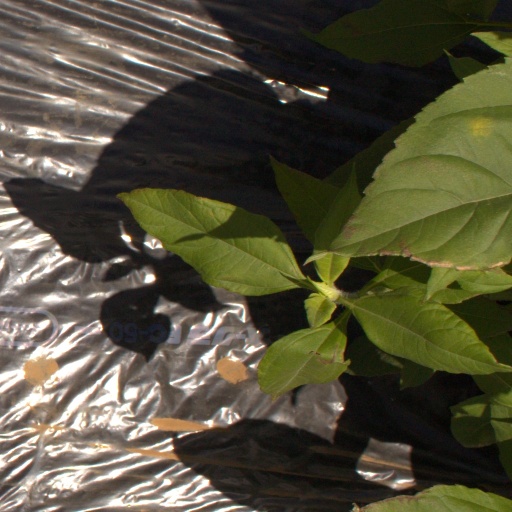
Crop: Jerusalem artichoke